Timeline of the 2019–2020 Hong Kong protests (November 2019)

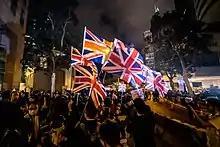
Protesters waving the flag of the United Kingdom

Hundreds protested on the streets of Cheung Sha Wan and Central with posters of Donald Trump after he signed bills on Hong Kong this week. Meanwhile, in Central, hundreds gathered on the pavements of Pedder Street demanding an end to "police brutality". A smaller crowd also gathered in Taikoo.